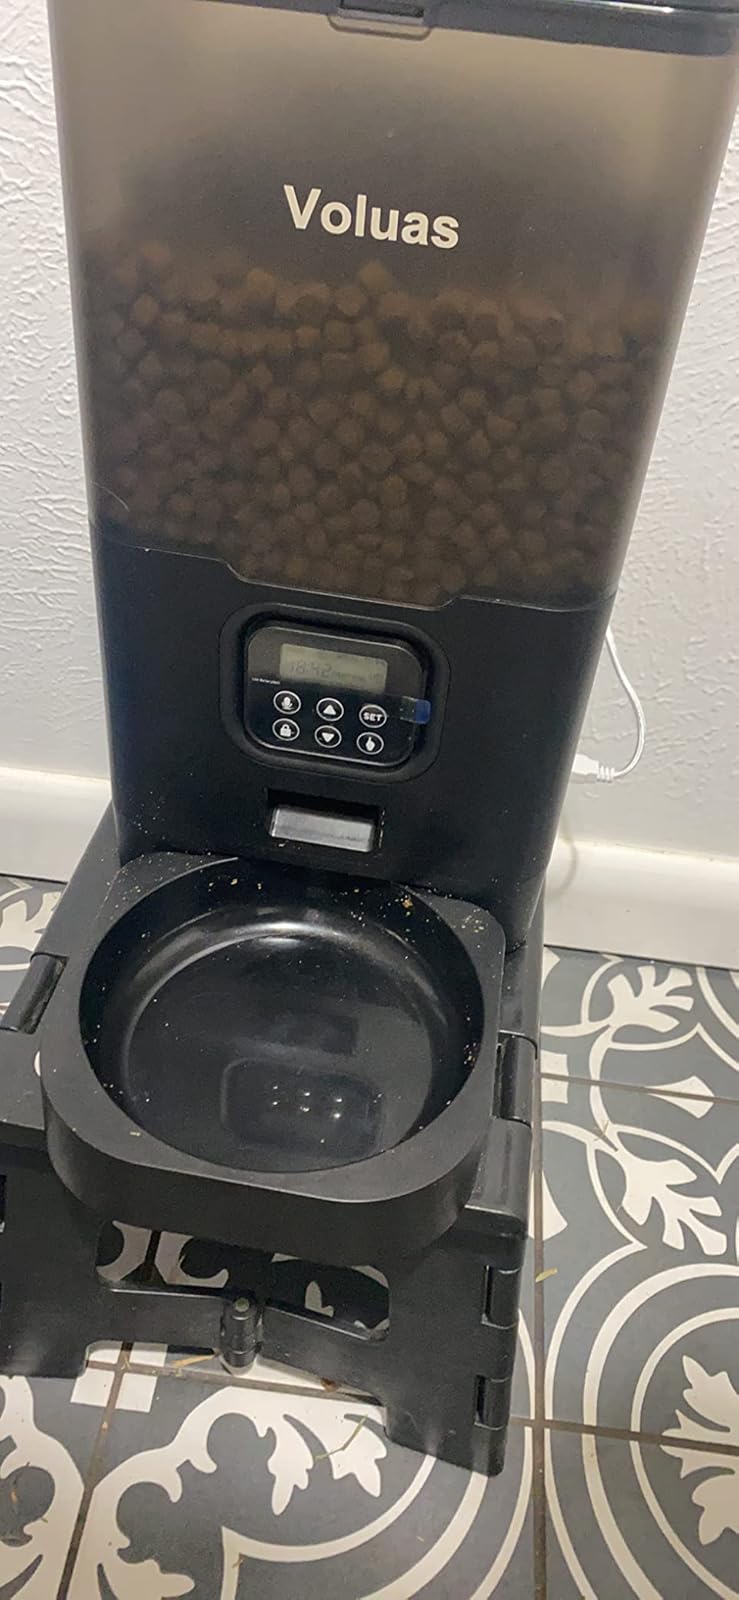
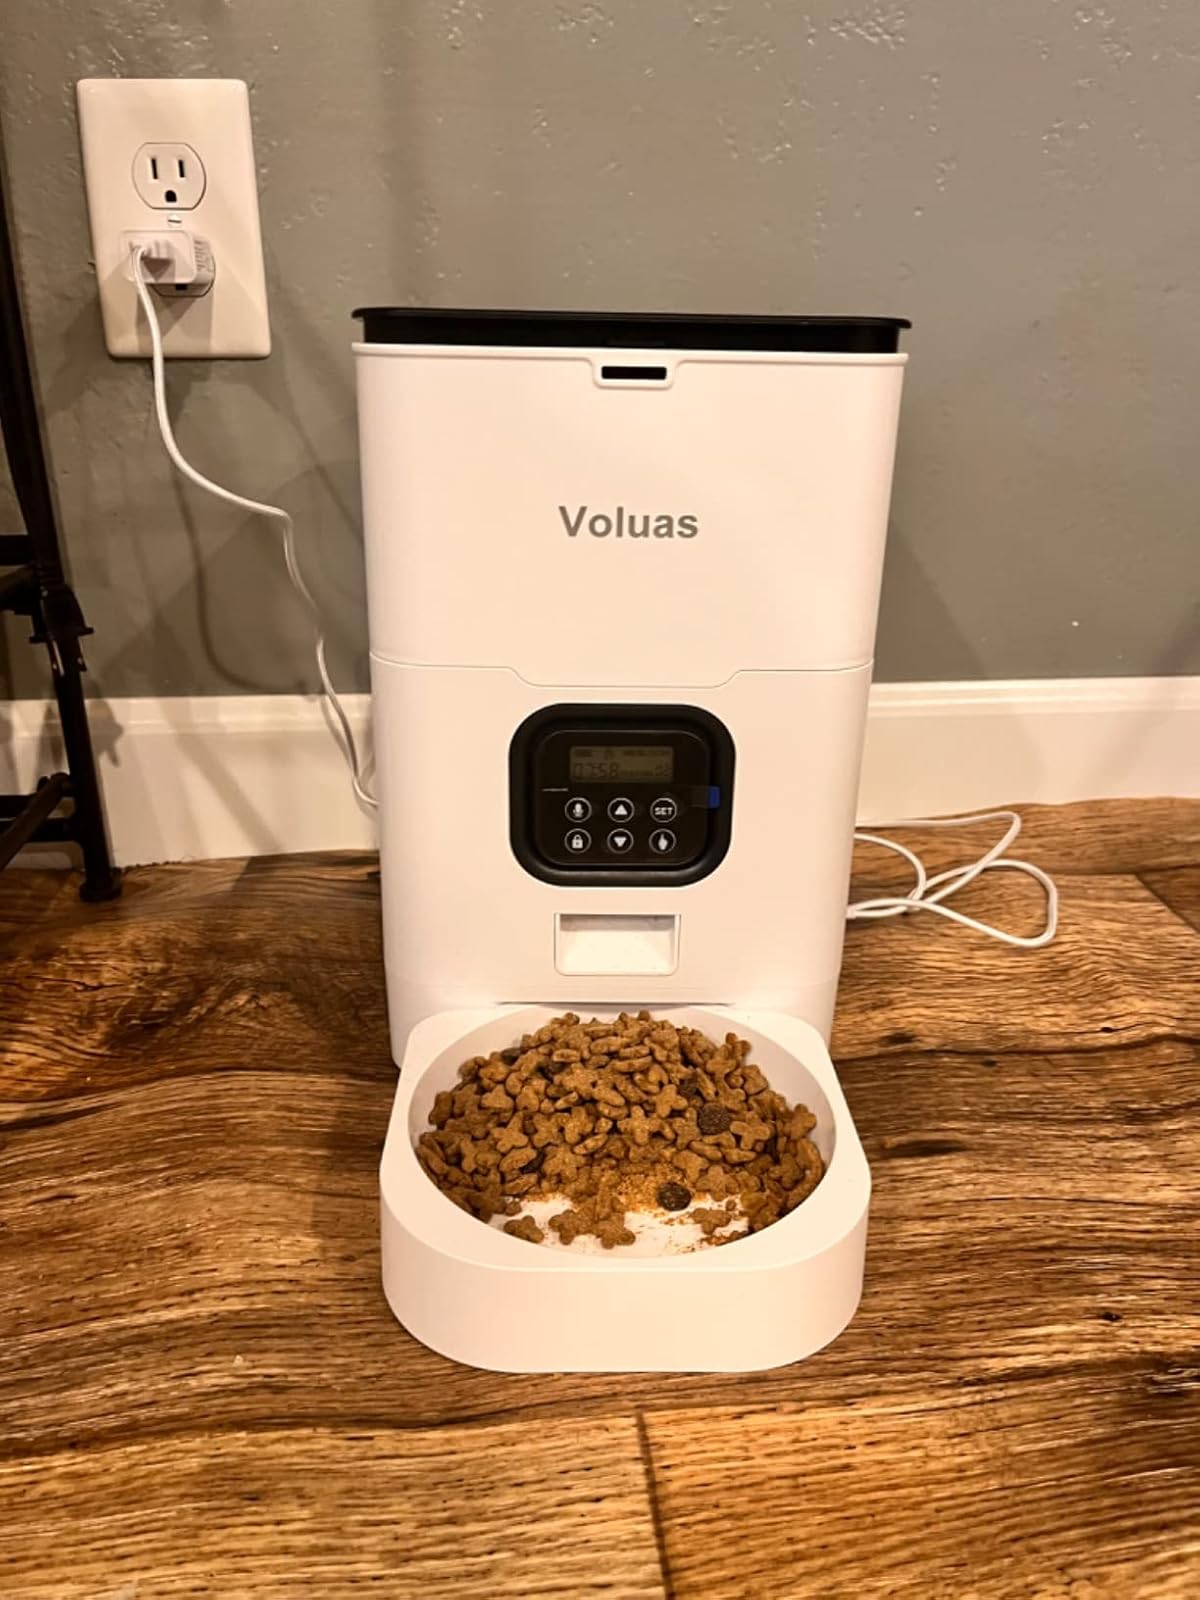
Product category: items_feeder
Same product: no